Josh Tupou

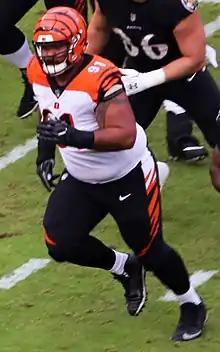
Tupou with the Cincinnati Bengals in 2018

Joshua Enelangi Tupou (born May 2, 1994) is an American professional football nose tackle for the Indianapolis Colts of the National Football League (NFL). He played college football for the Colorado Buffaloes.